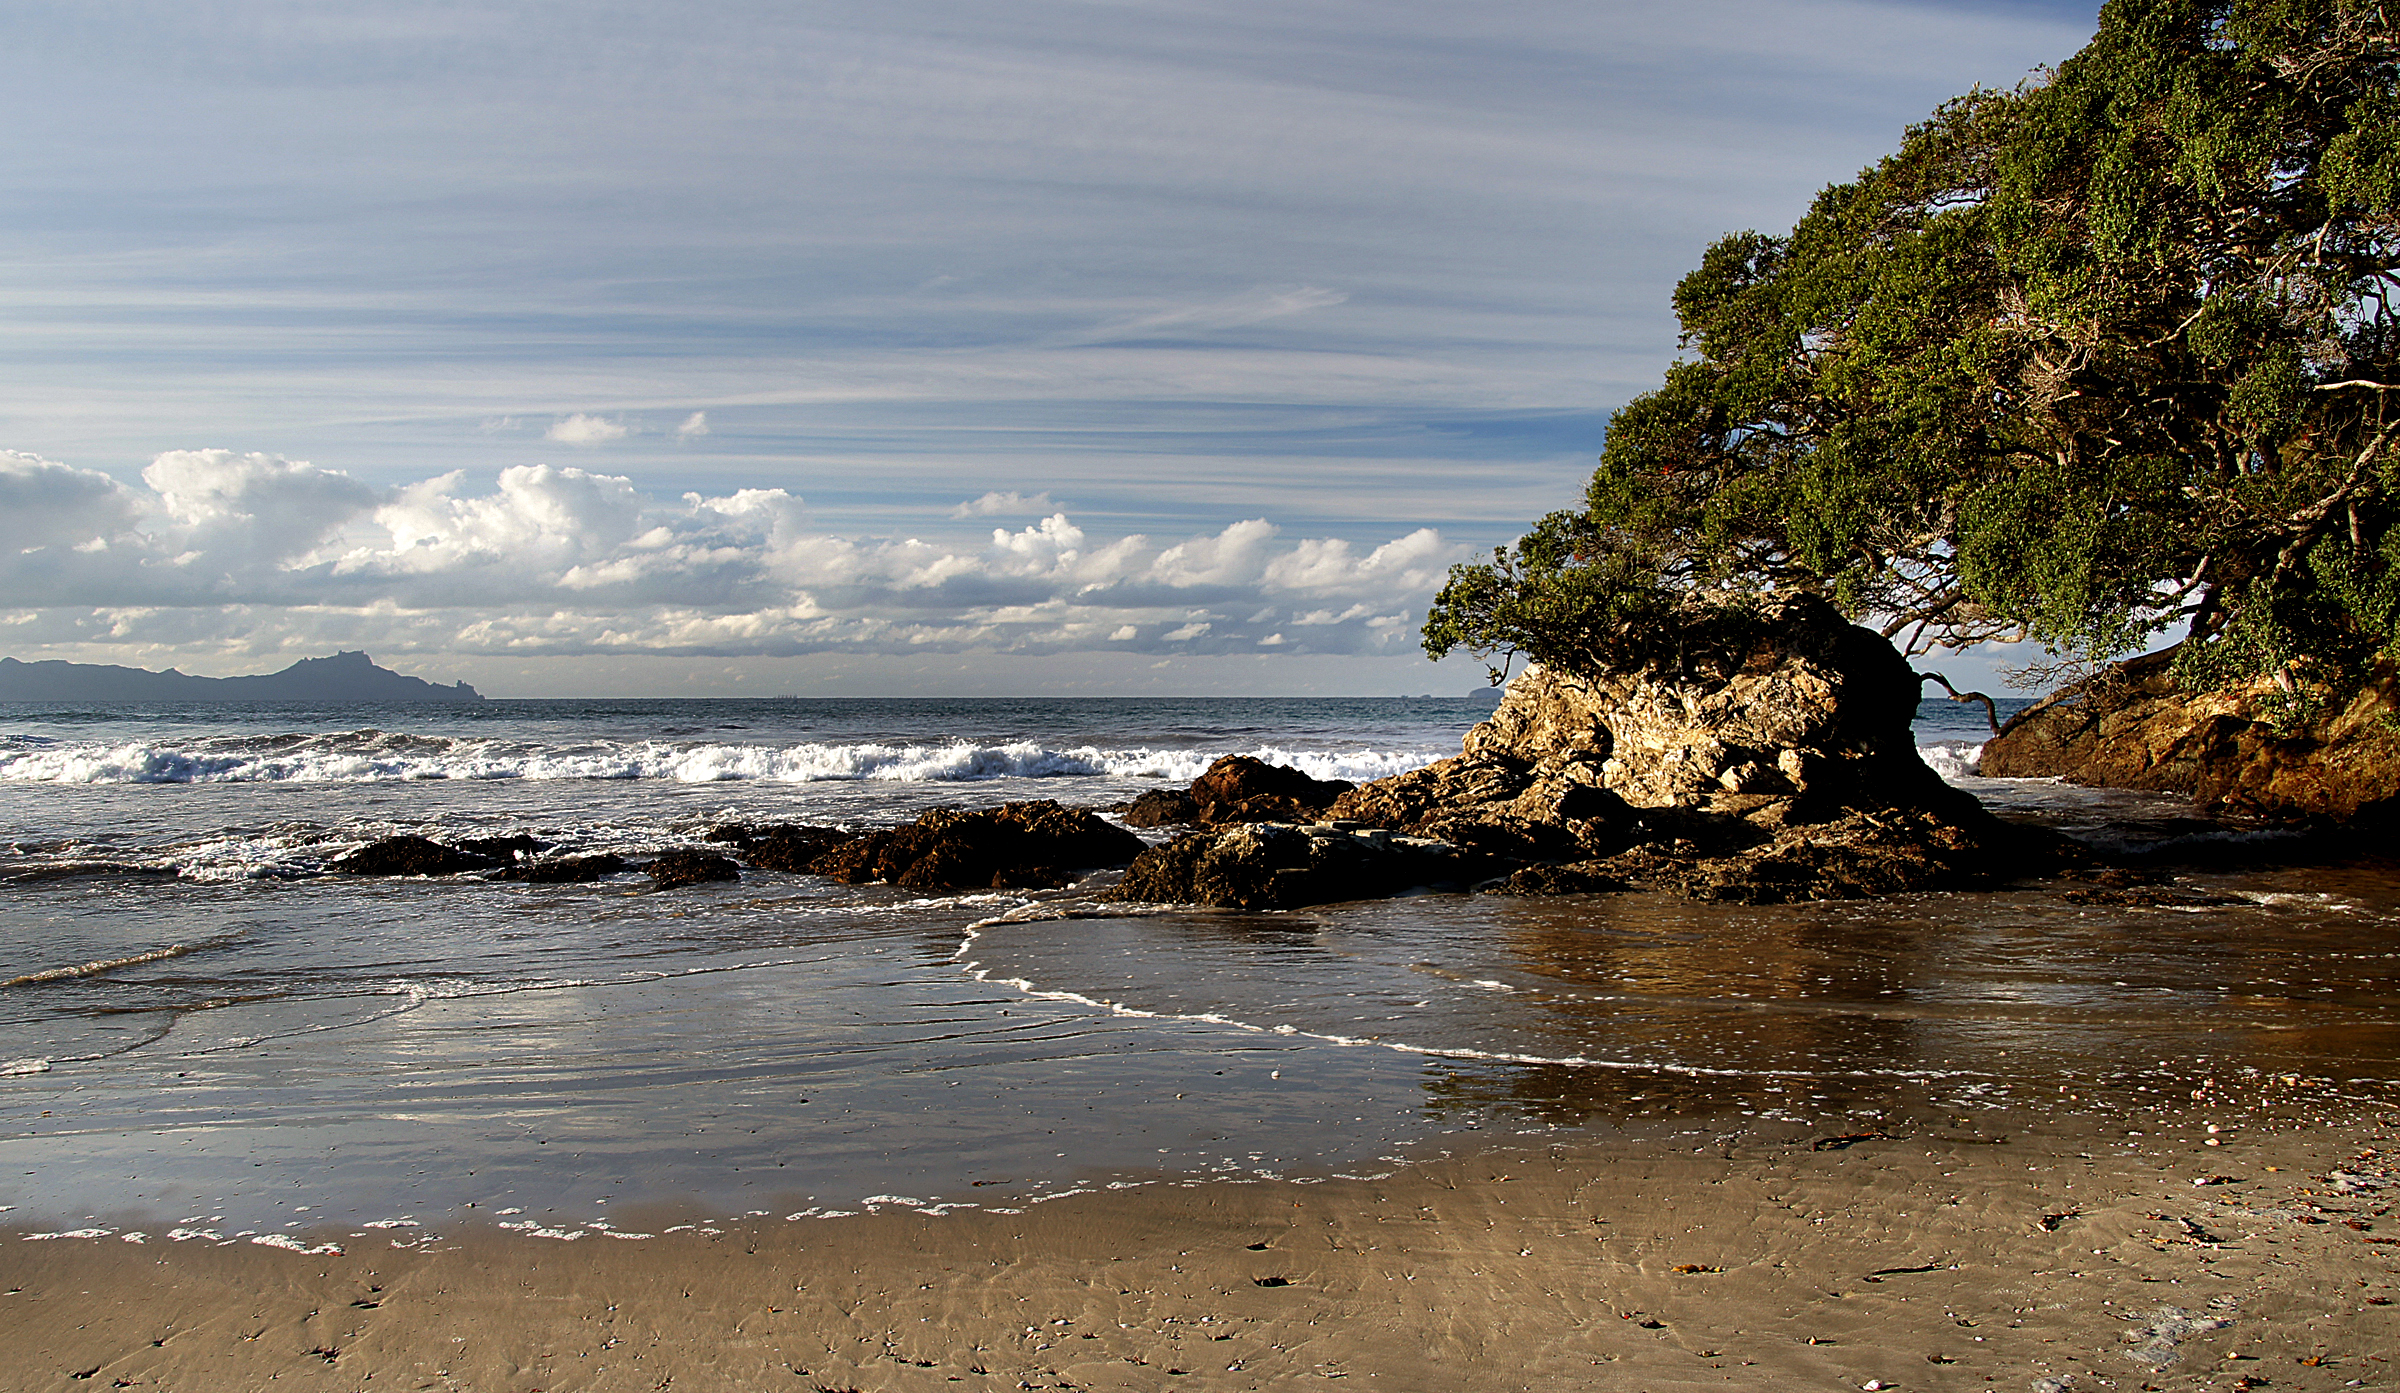
beach, landscape, sea, coast, water, sand, rock, ocean, cloud, shore, wave, vacation, cliff, cove, seascape, bay, terrain, material, body of water, newzealand, northlandnz, sonydslra580, waipubeach, cape, wind wave